Herbal

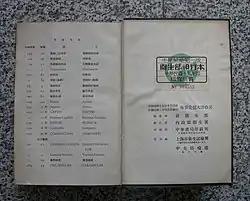
Back cover of the Chinese pharmacopoeia (1930)

William Turner (?1508–7 to 1568) was an English naturalist, botanist, and theologian who studied at Cambridge University and eventually became known as the “father of English botany." His 1538 publication "Libellus de re Herbaria Novus" was the first essay on scientific botany in English. His three-part "A New Herball" of 1551–1562–1568, with woodcut illustrations taken from Fuchs, was noted for its original contributions and extensive medicinal content; it was also more accessible to readers, being written in vernacular English. Turner described over 200 species native to England. and his work had a strong influence on later eminent botanists such as John Ray and Jean Bauhin.